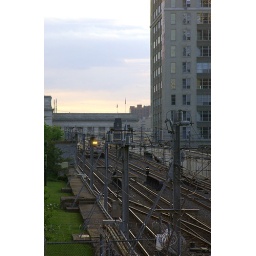
from a 13 floor window in The Kennedy House, Philadelphia Pa